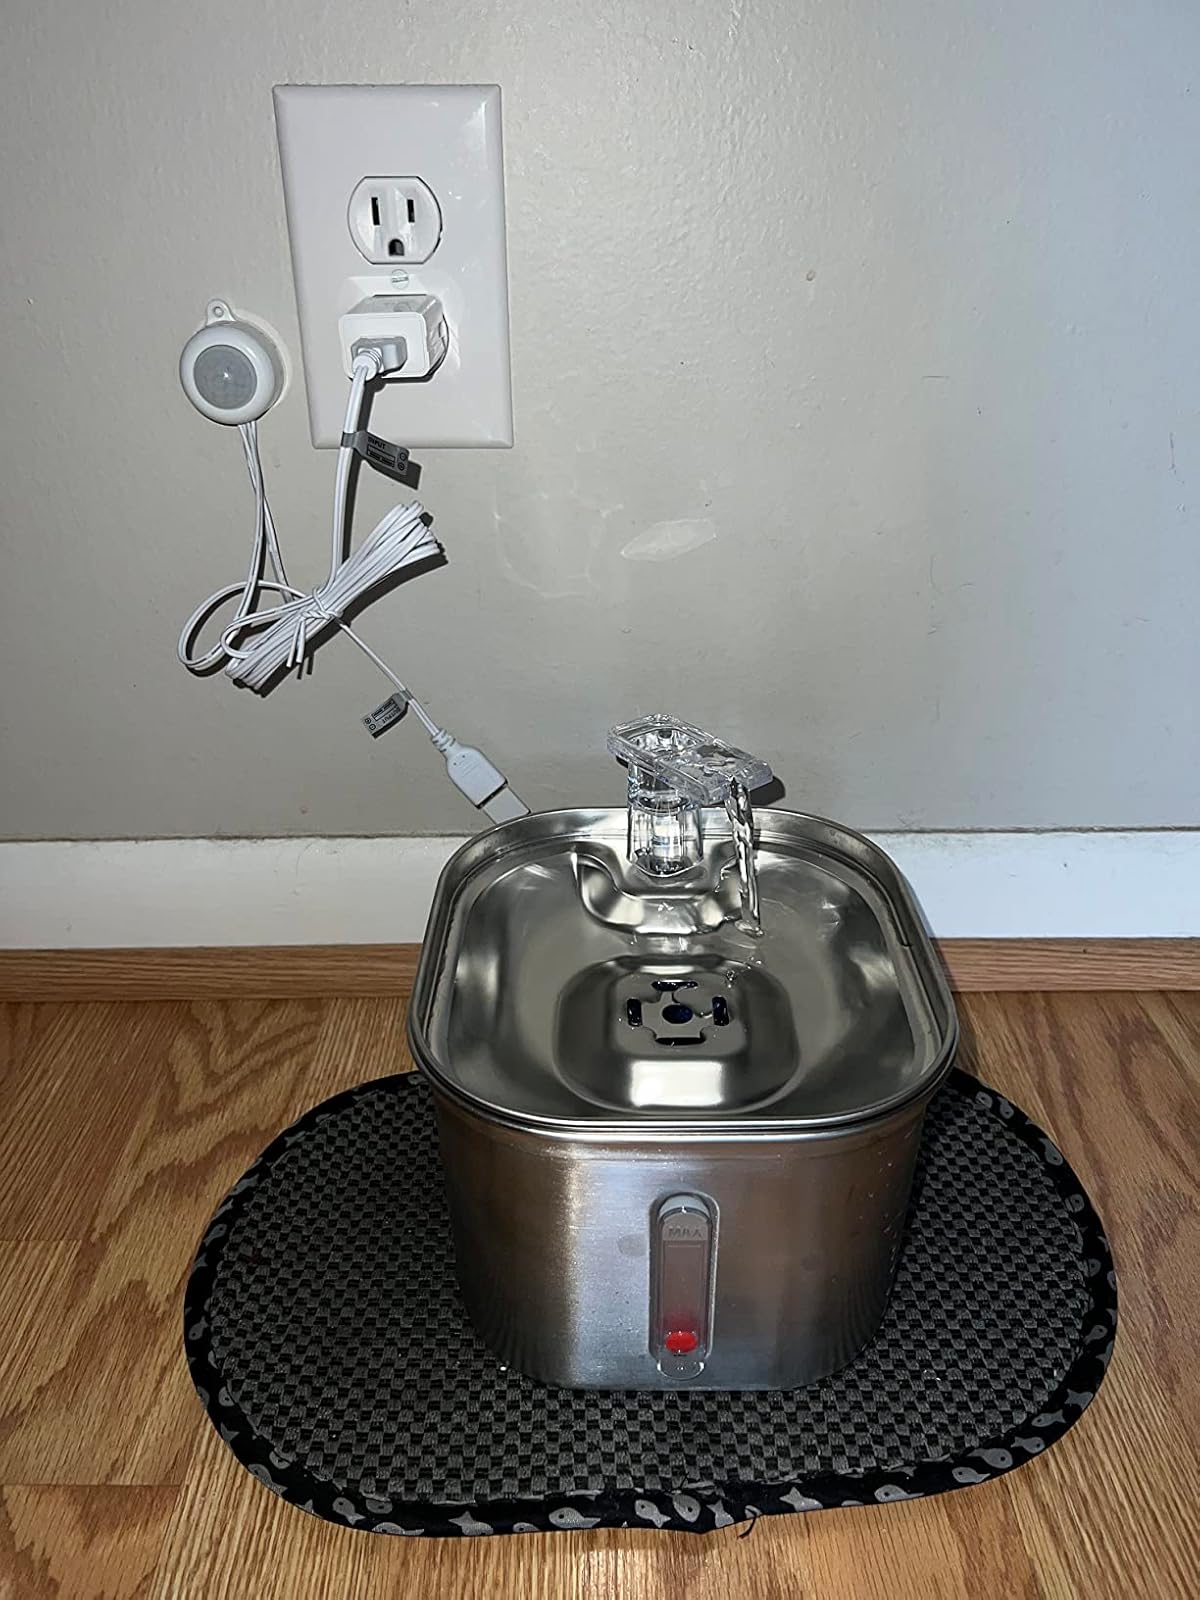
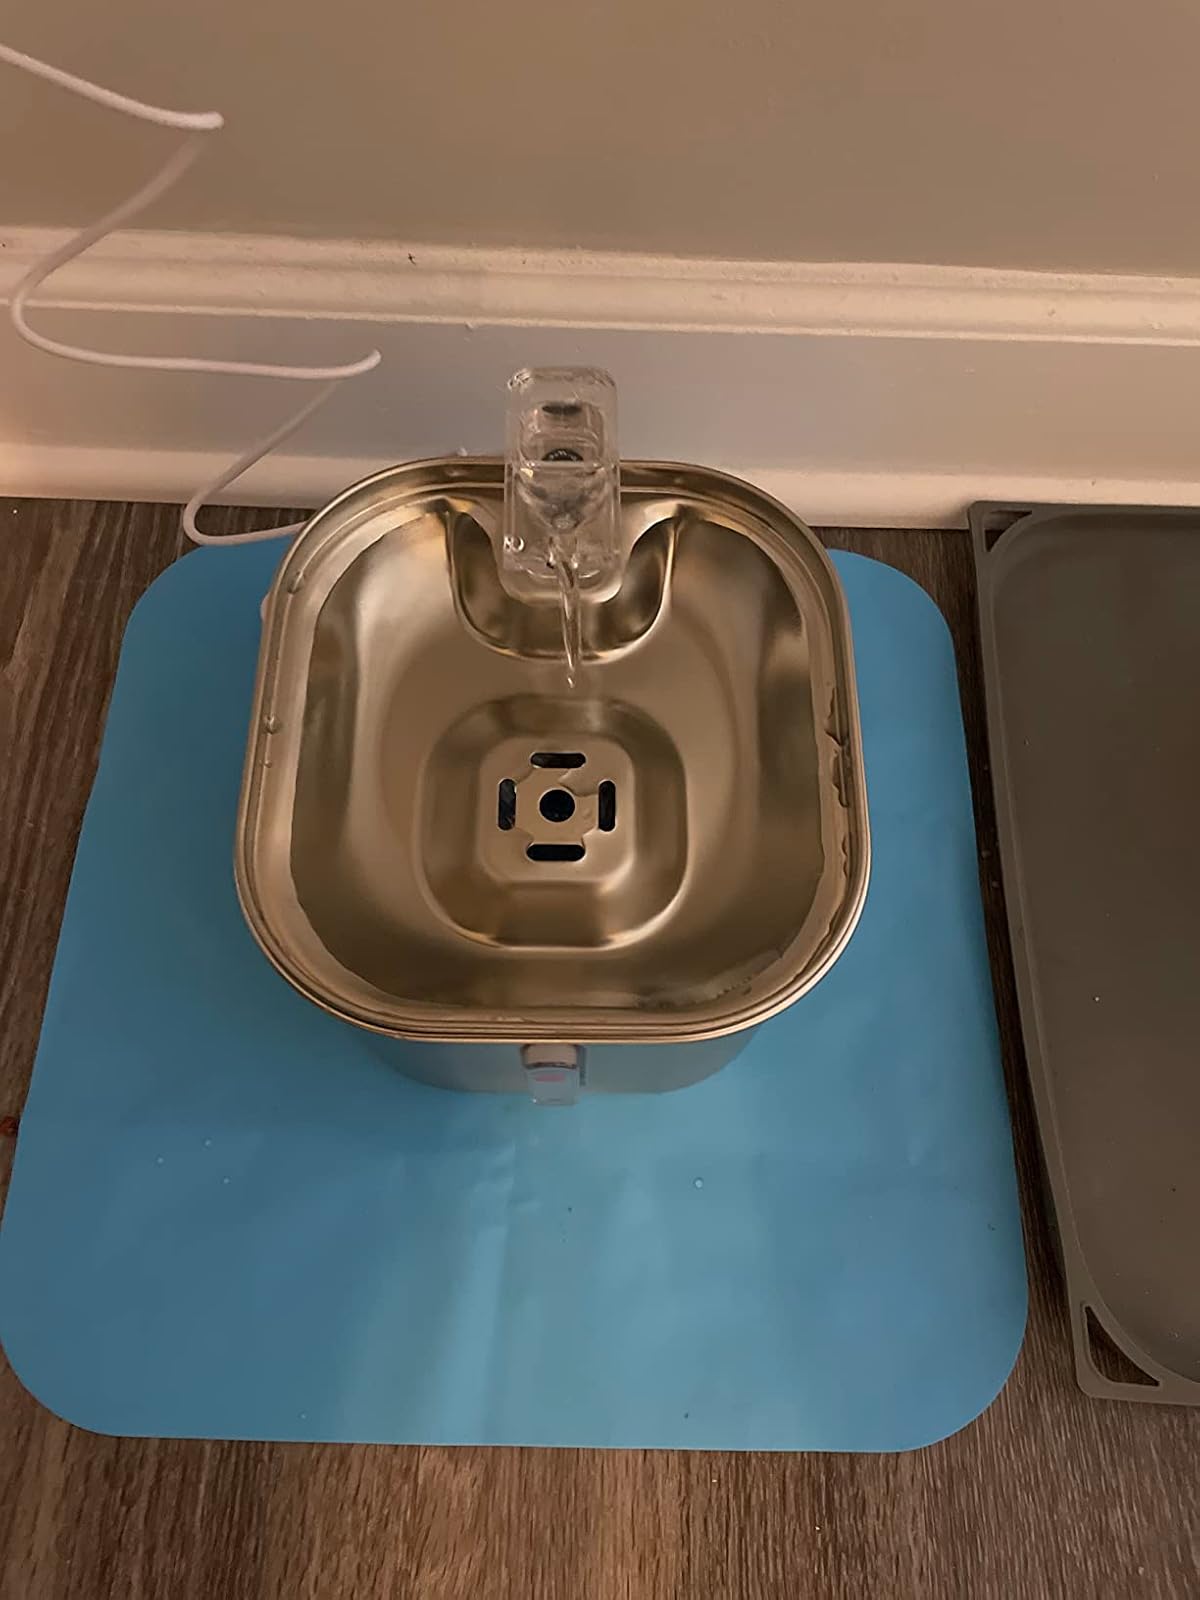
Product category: items_bowl
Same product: yes